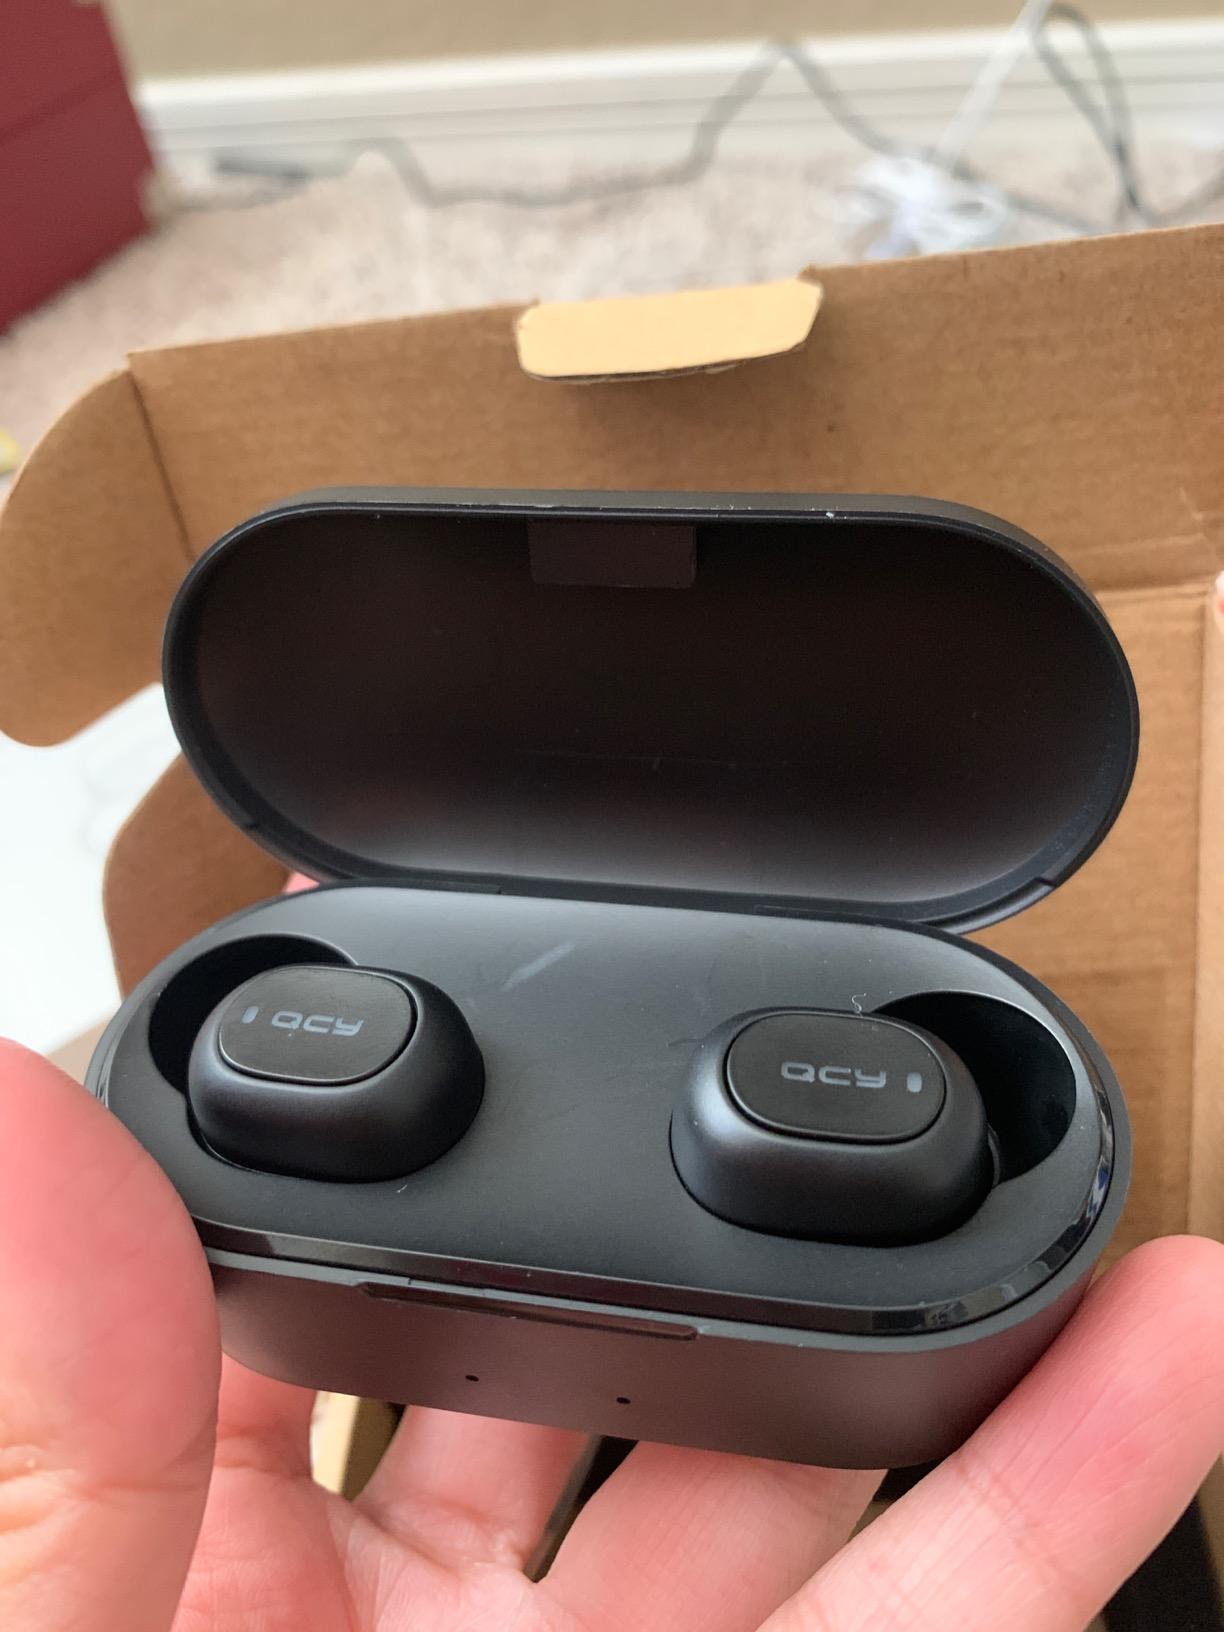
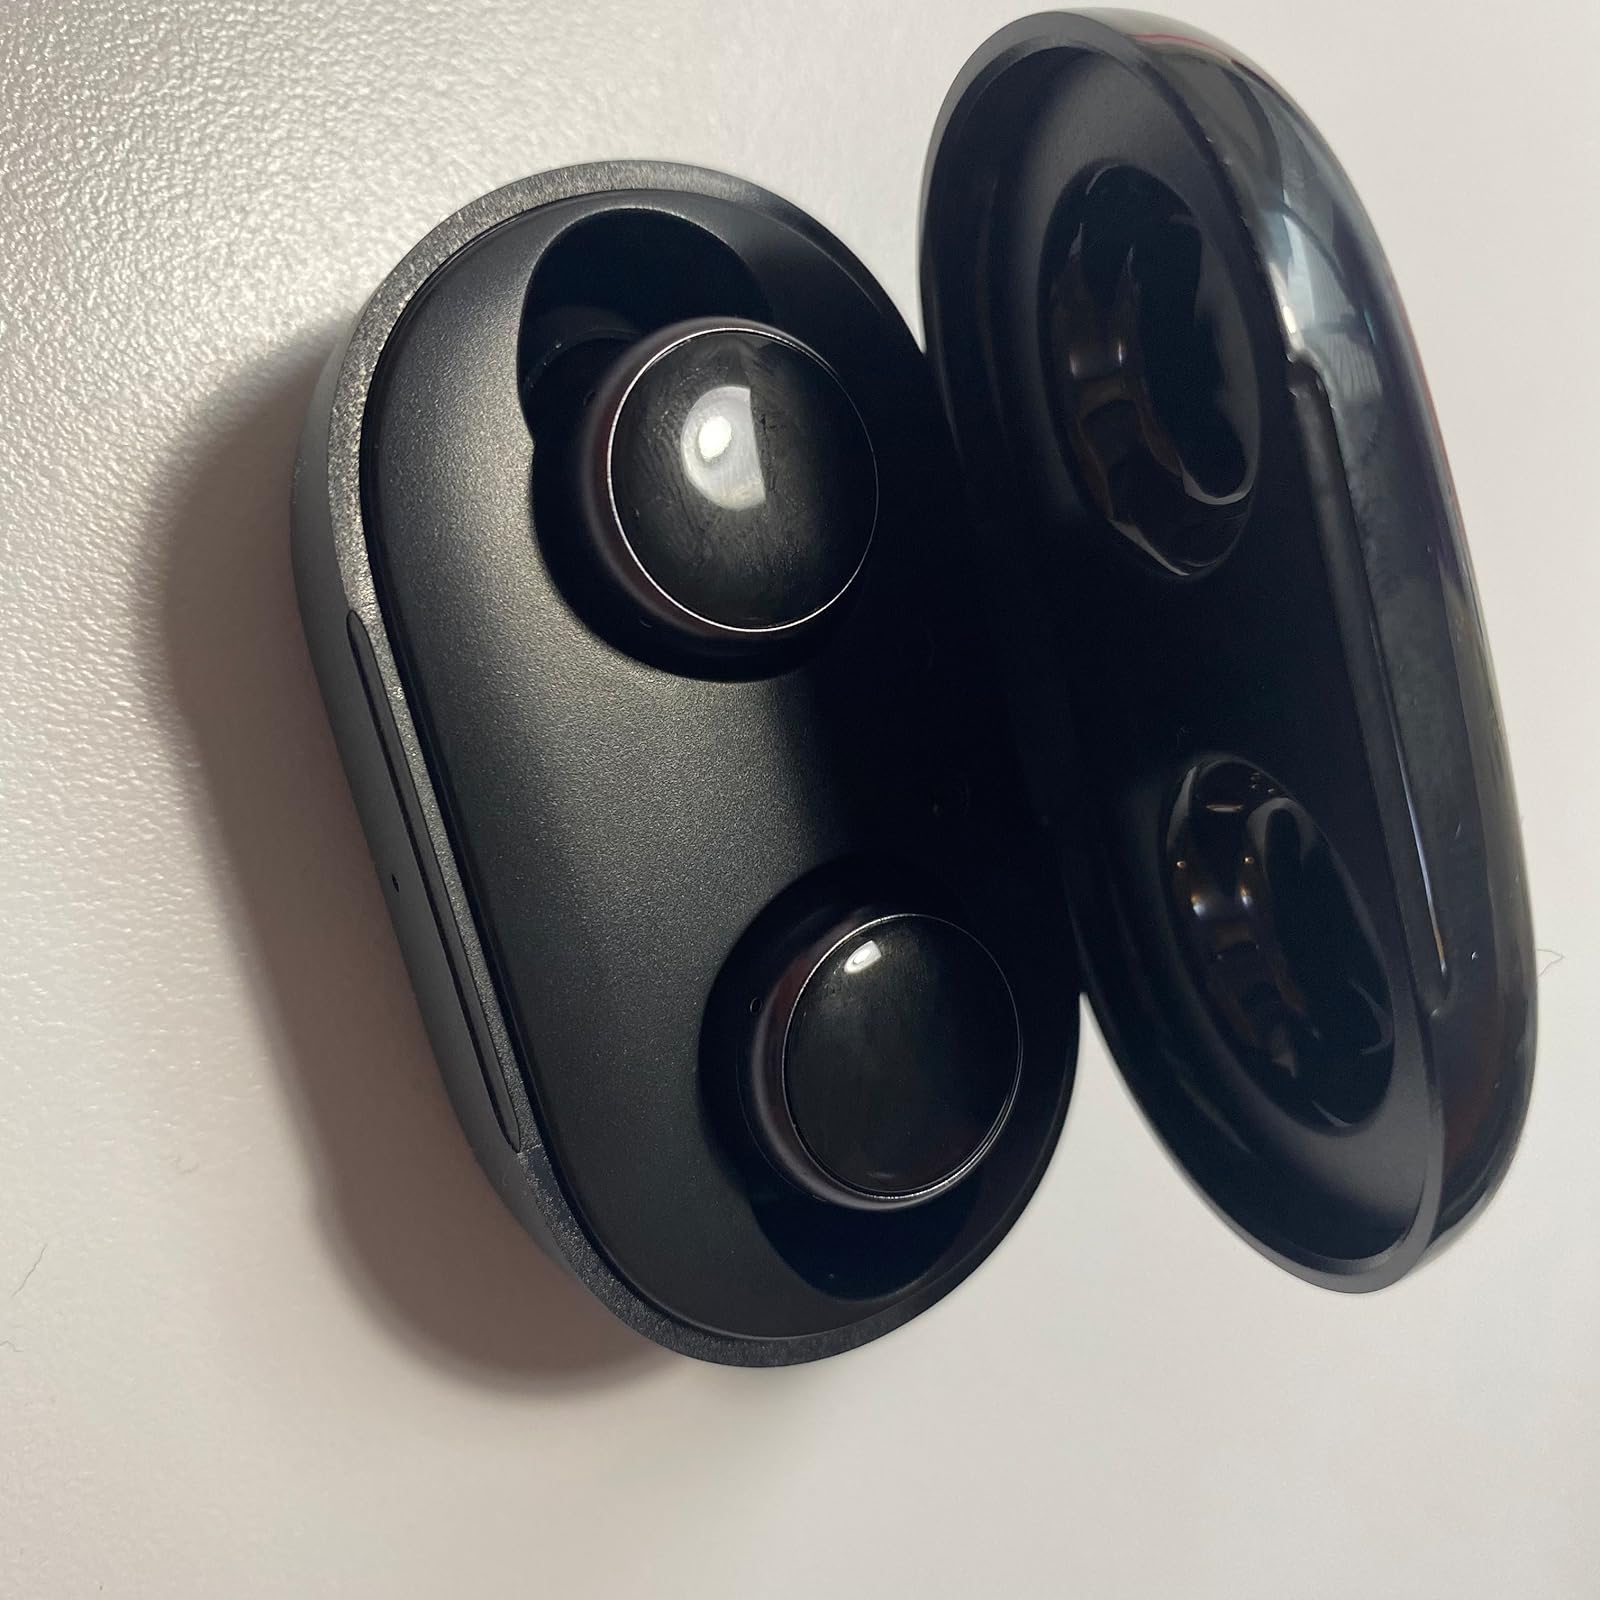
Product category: earbuds
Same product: no